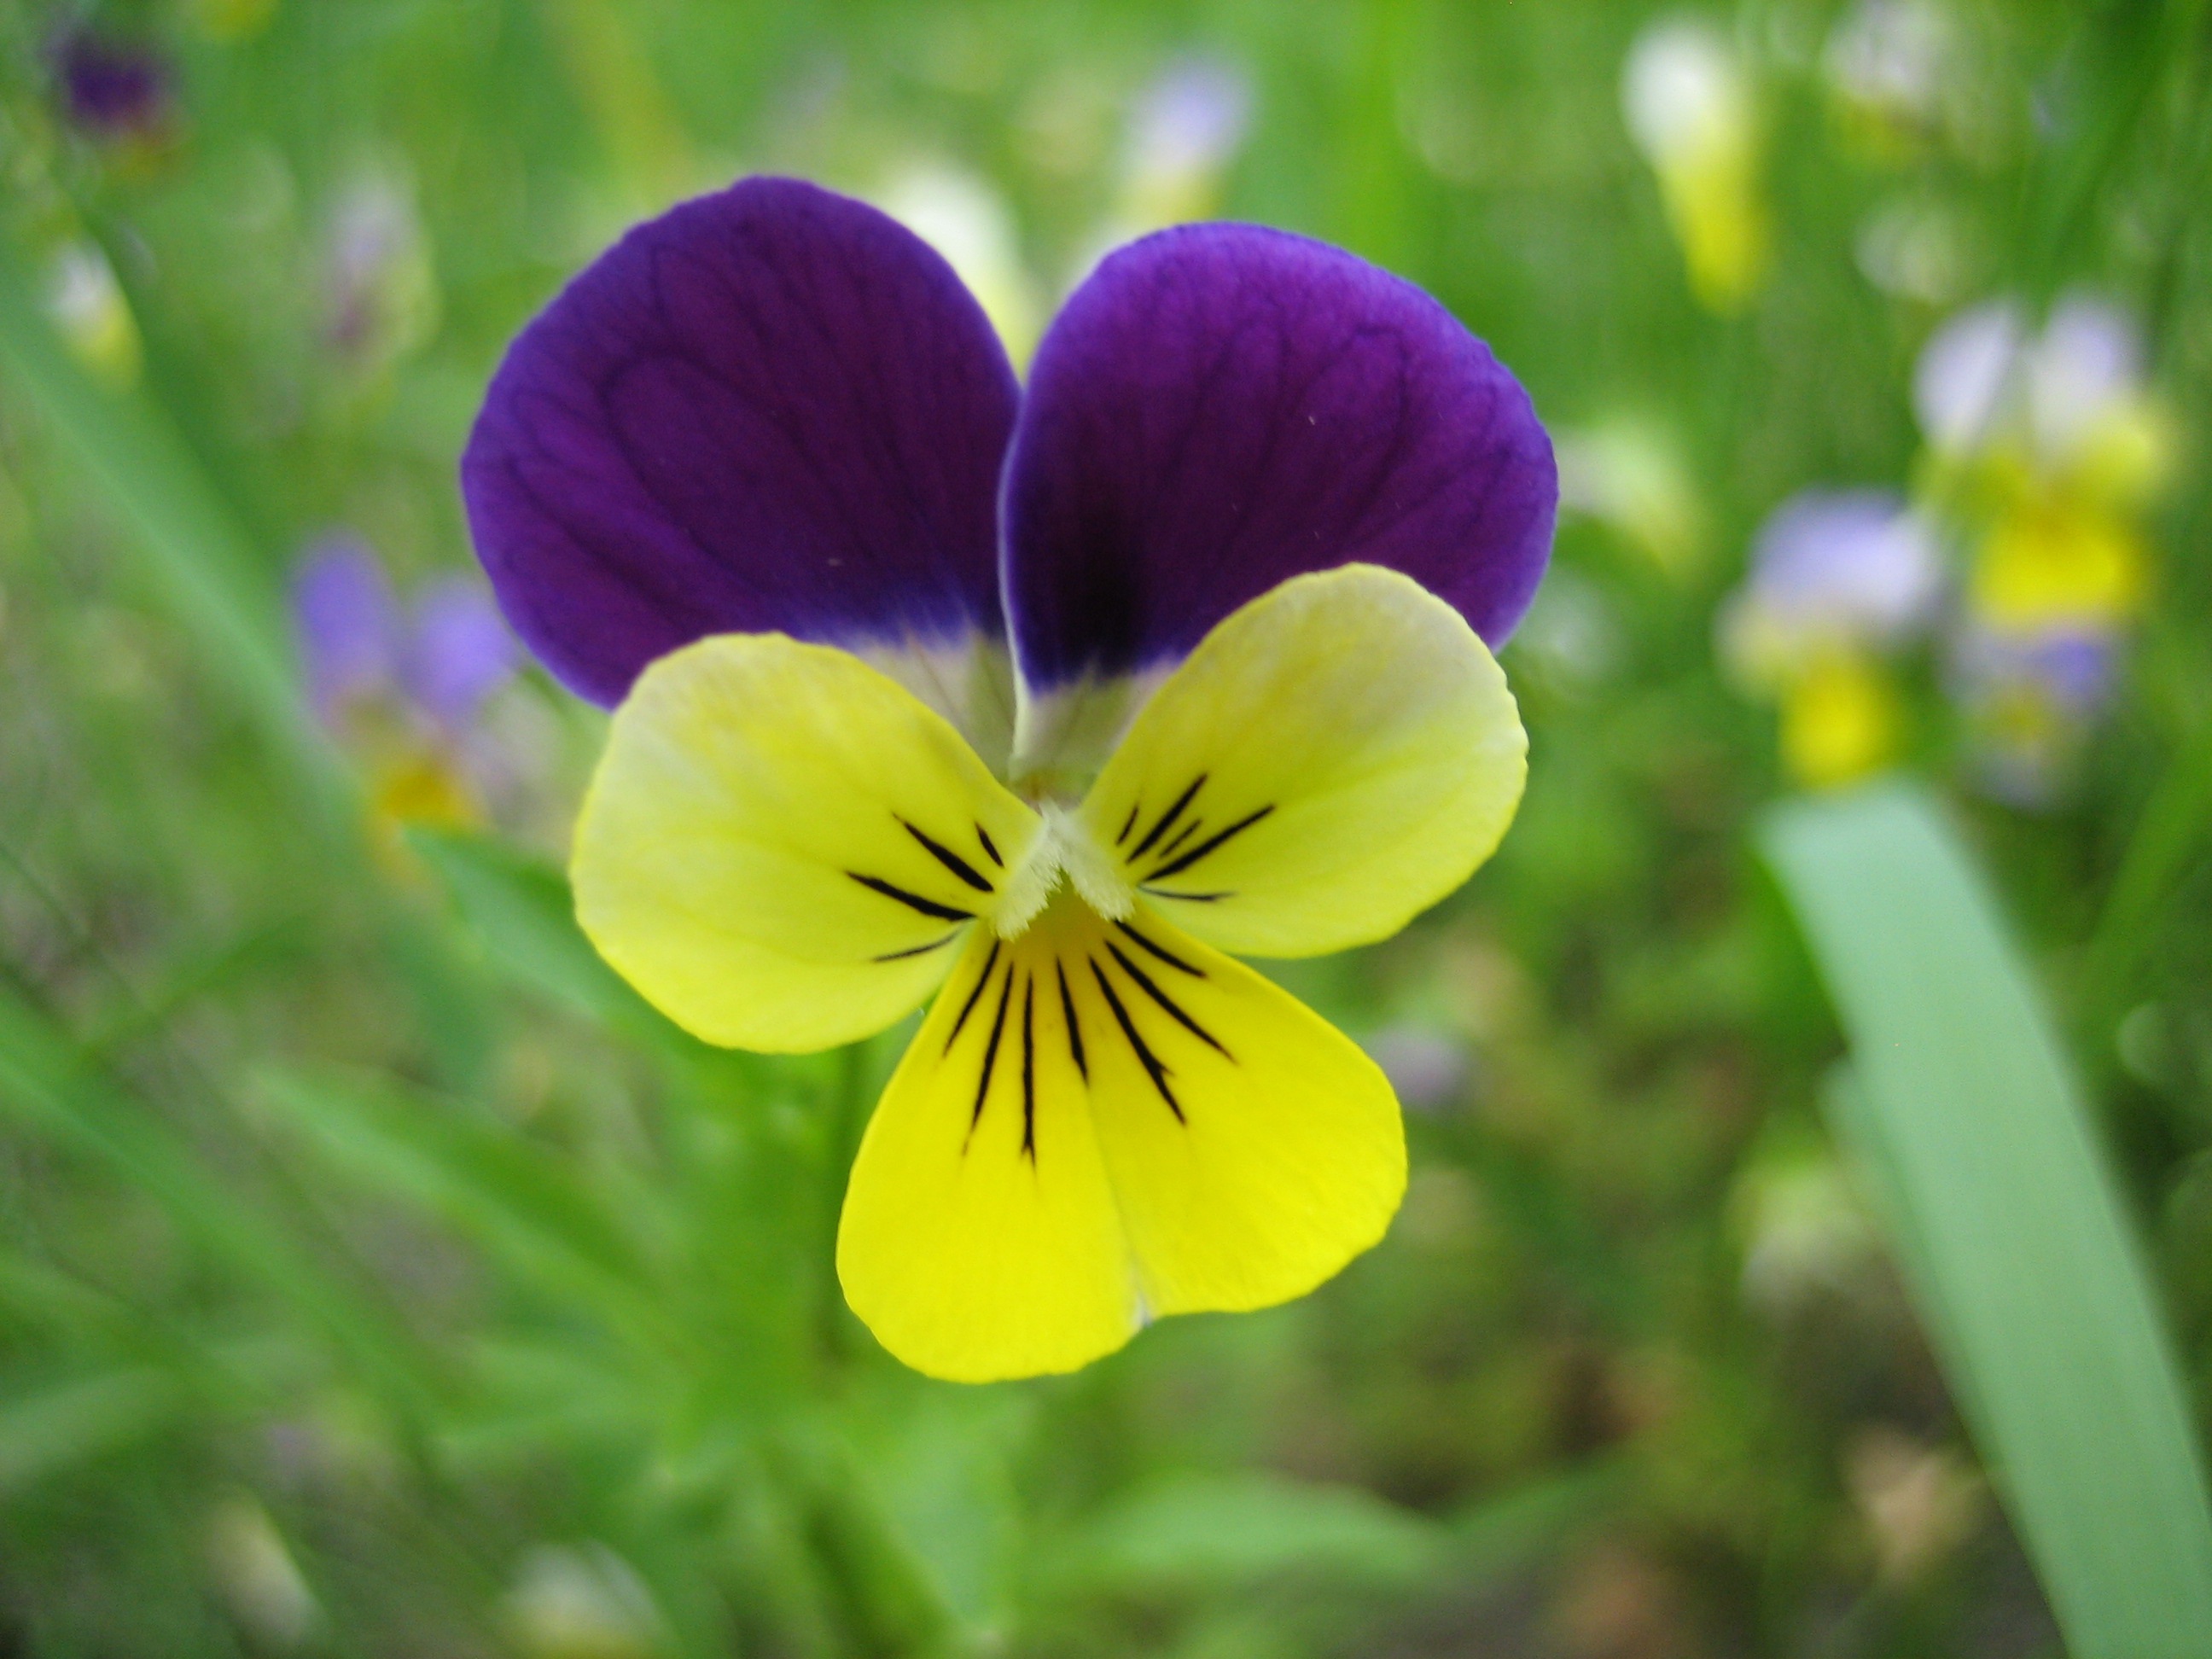
nature, plant, meadow, flower, purple, petal, green, herb, botany, yellow, flora, wildflower, viola, macro photography, pansy, flowering plant, annual plant, land plant, violet family